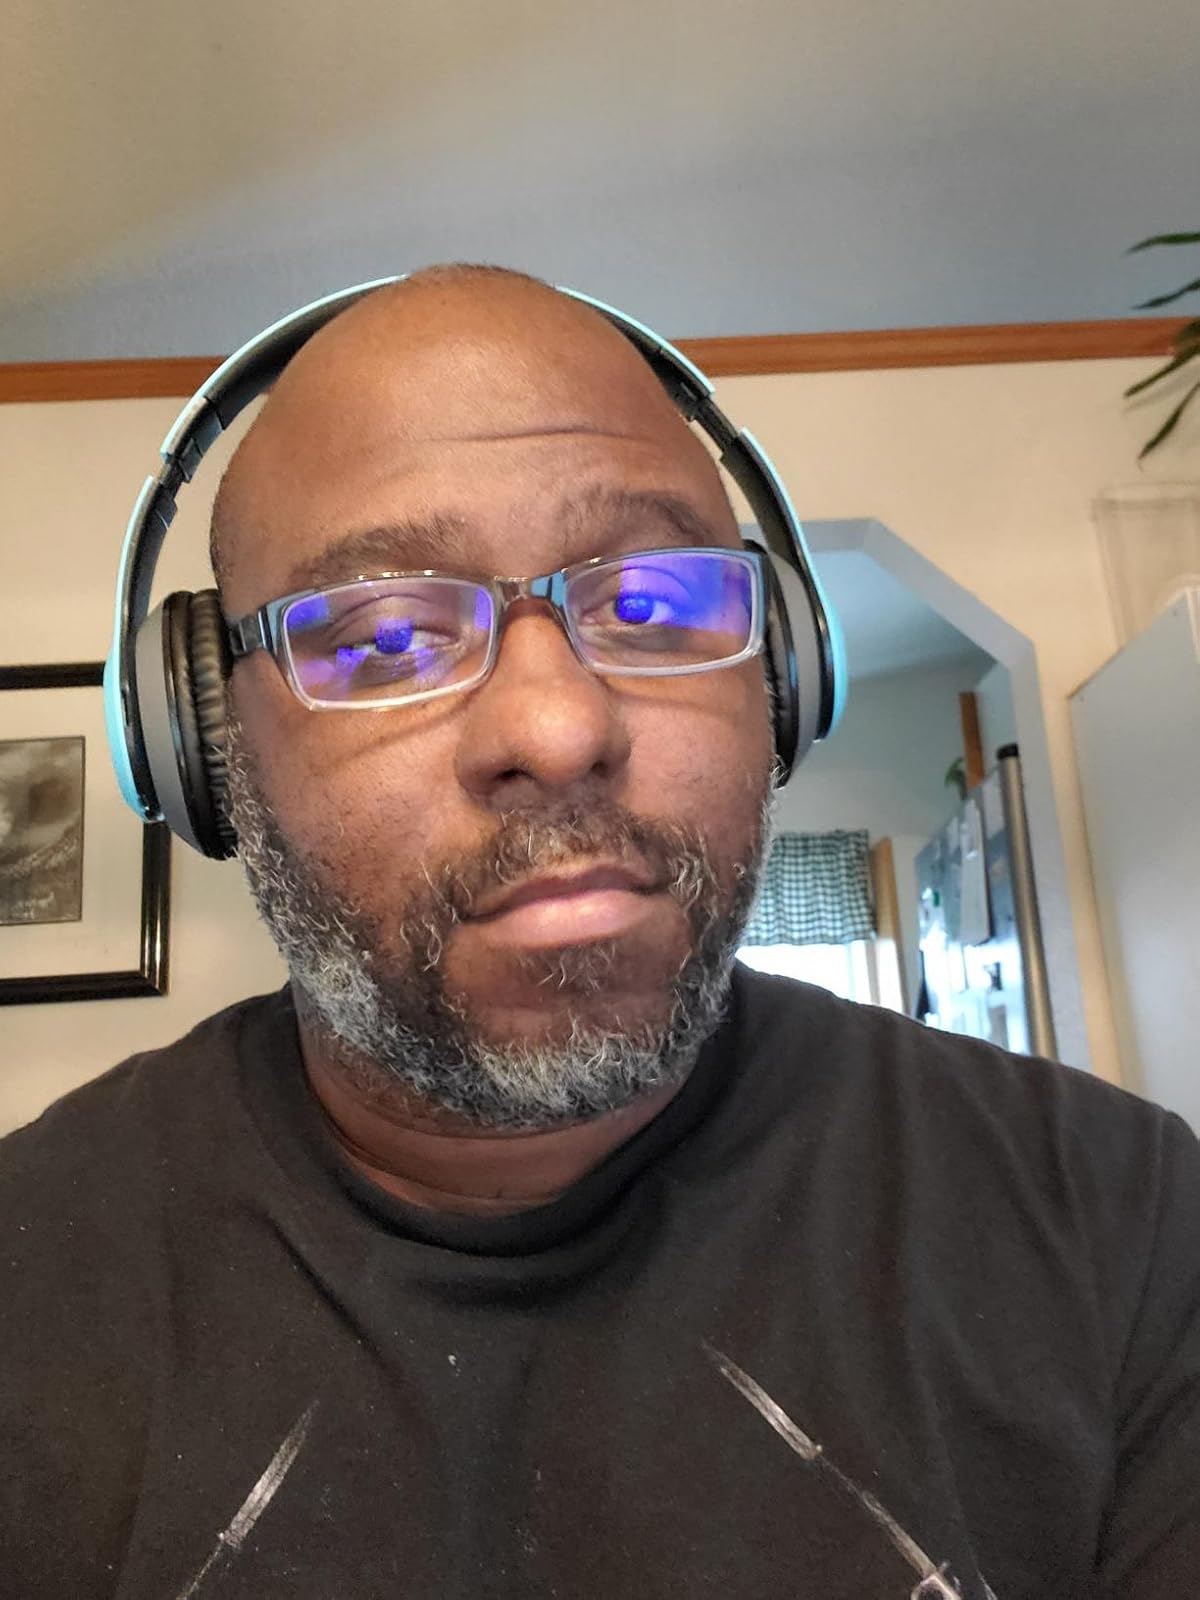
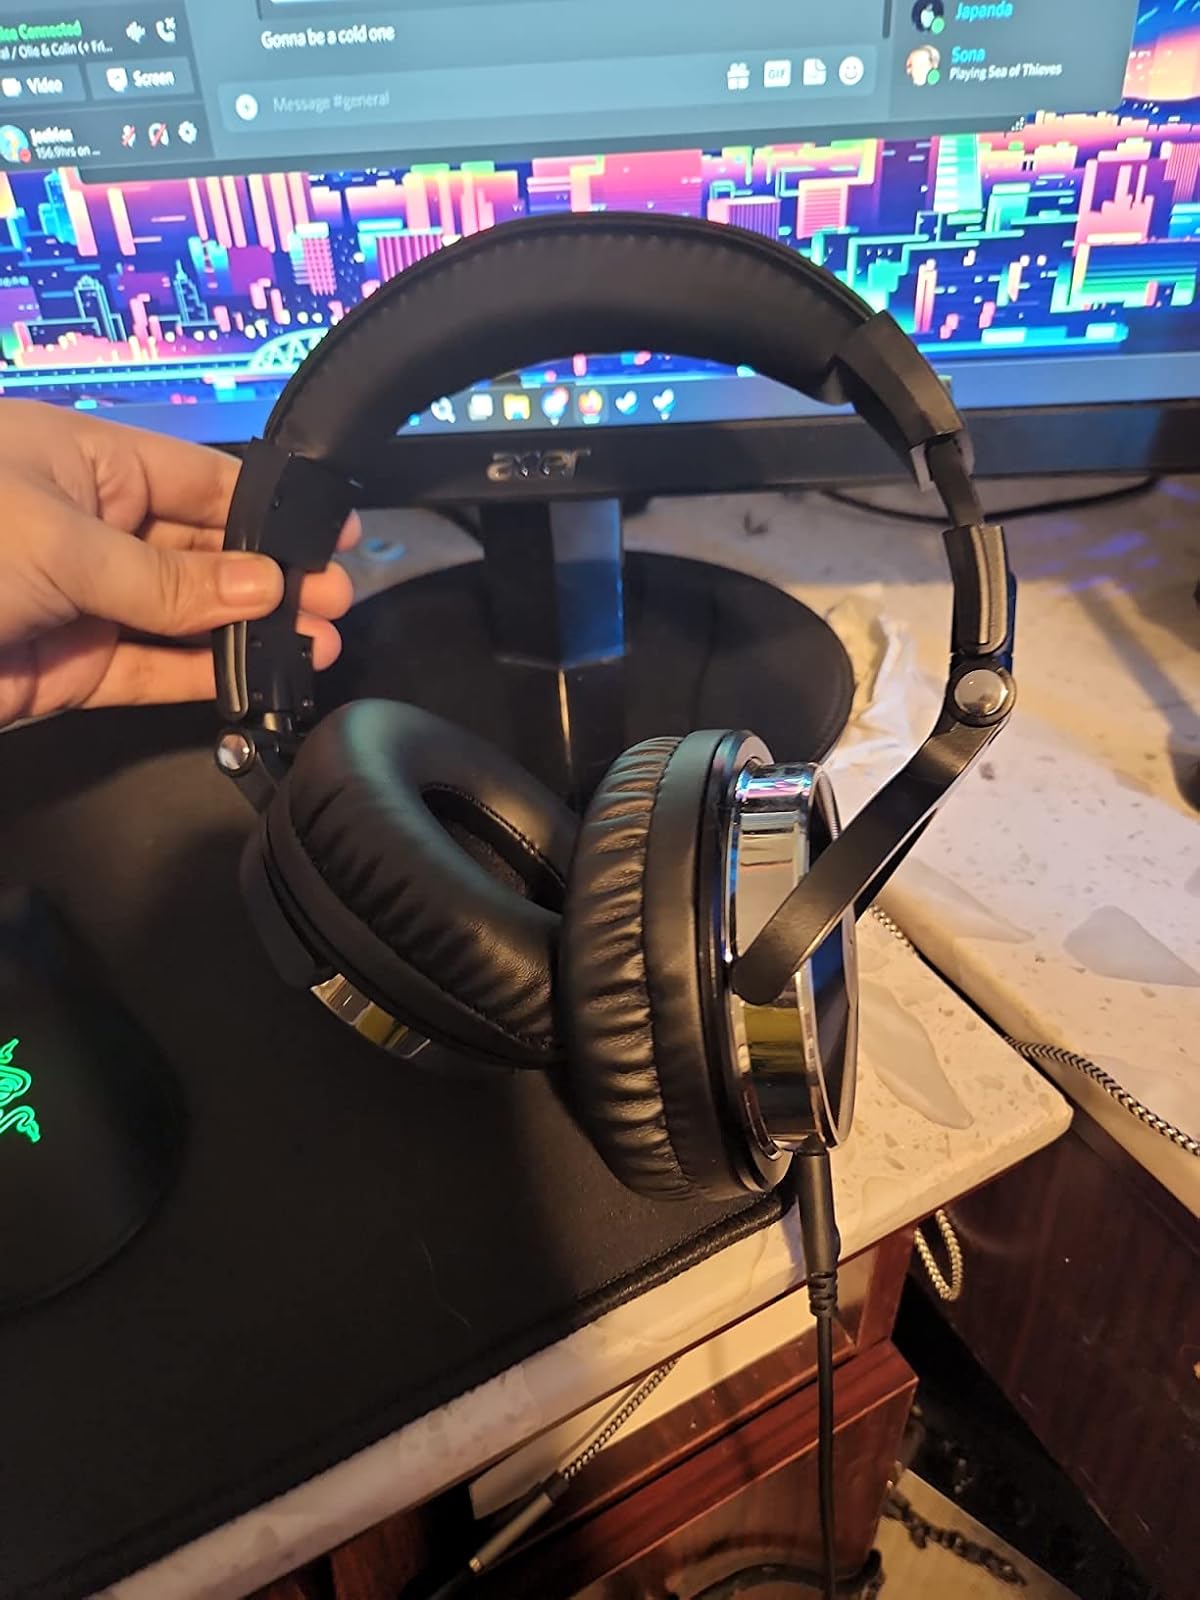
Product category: headphones
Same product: no